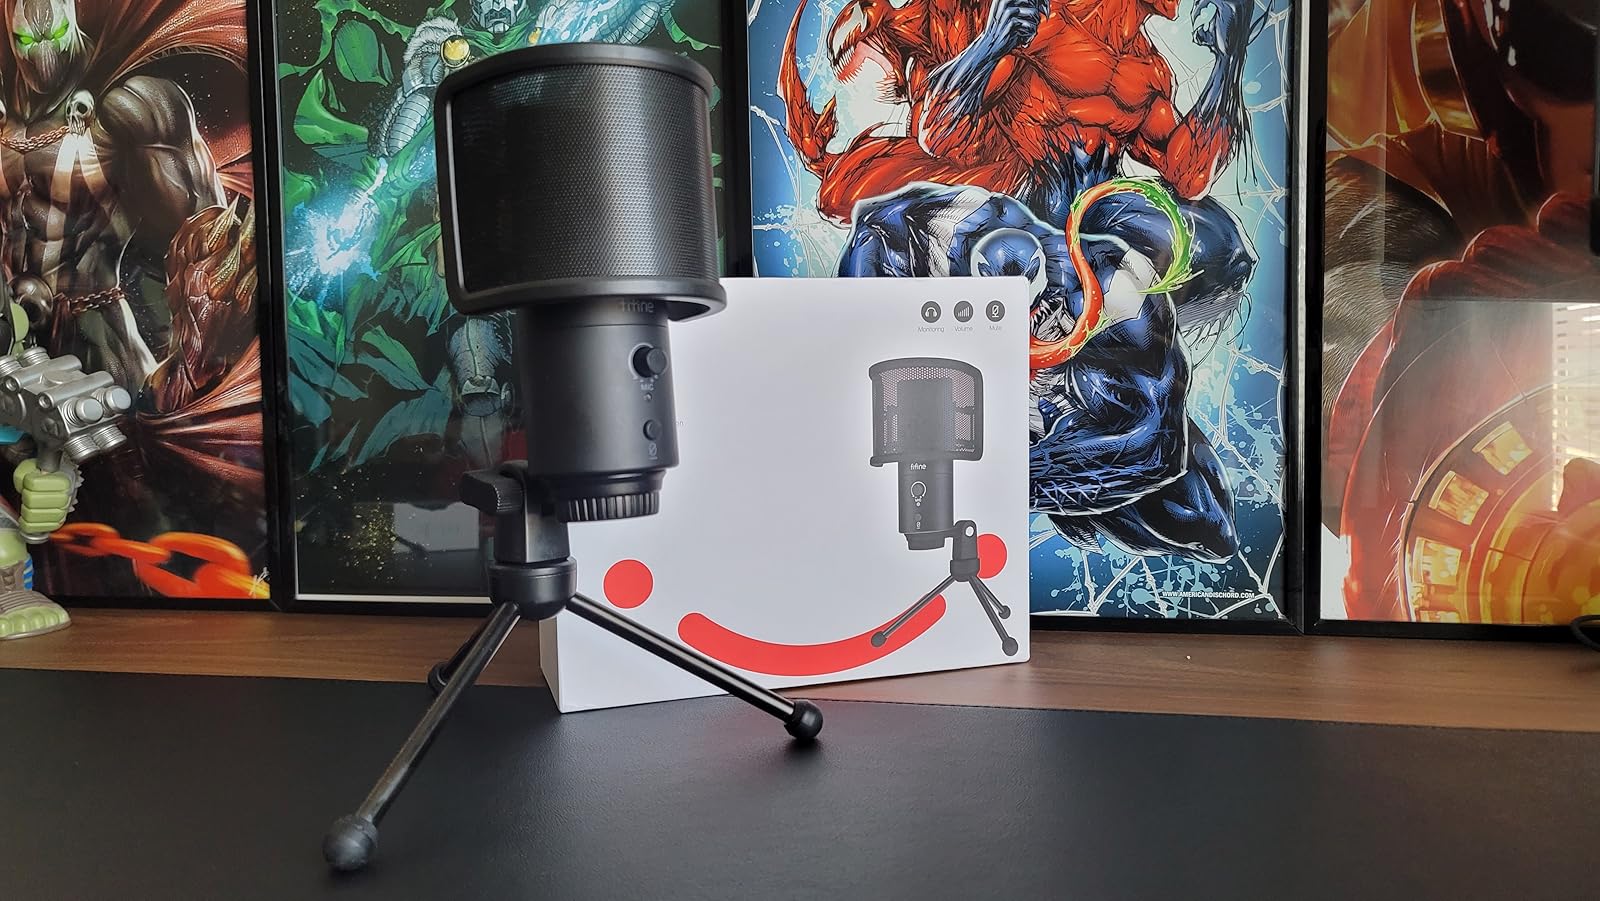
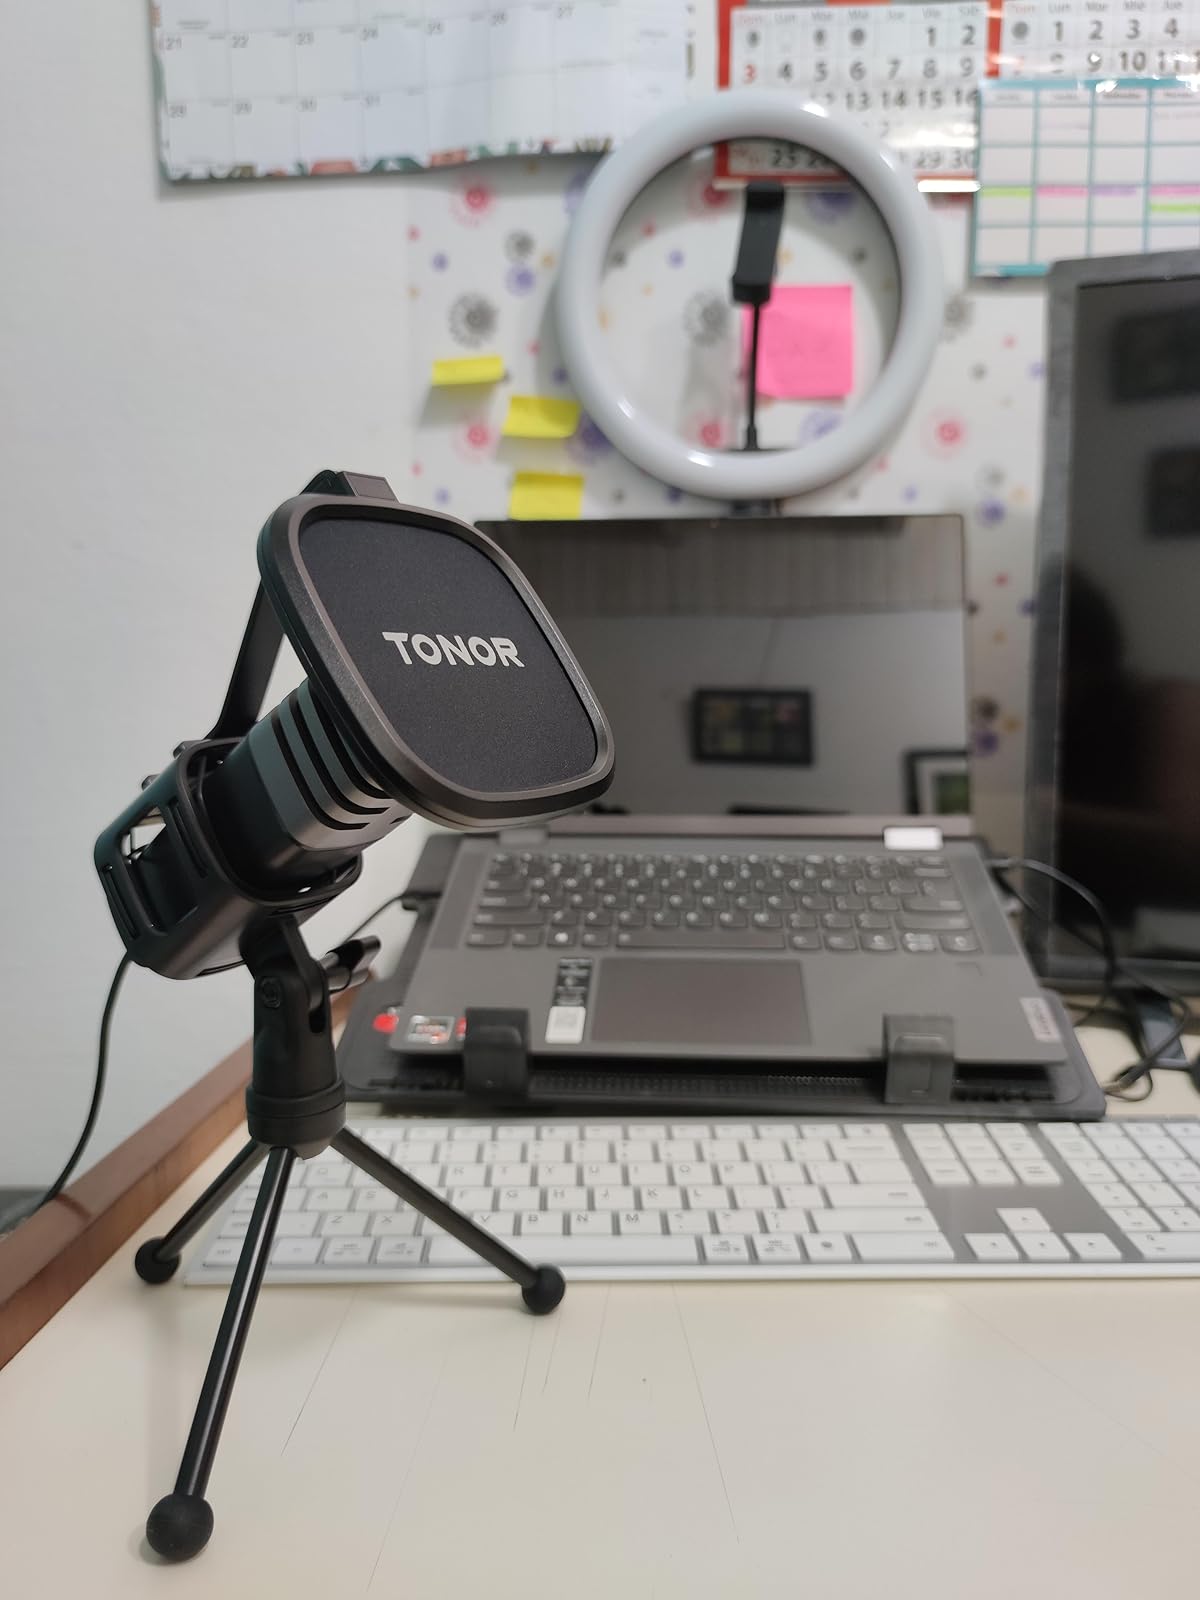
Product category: microphone
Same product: no